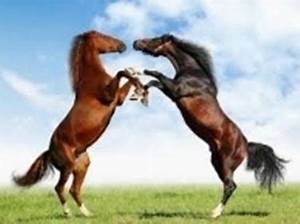
Label: horse